Indio, California

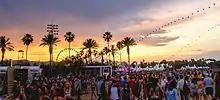
The festival grounds of the Coachella Valley Music and Arts Festival in 2014

Because of the numerous festivals and special events held annually in Indio, the Chamber of Commerce deemed Indio's official nickname to be "The City of Festivals". Indio is considered the second County seat, the Riverside County Fairgrounds is a facility that hosts various events year round such as music concerts, 4x4 monster truck rallies, rodeos, and other special events.